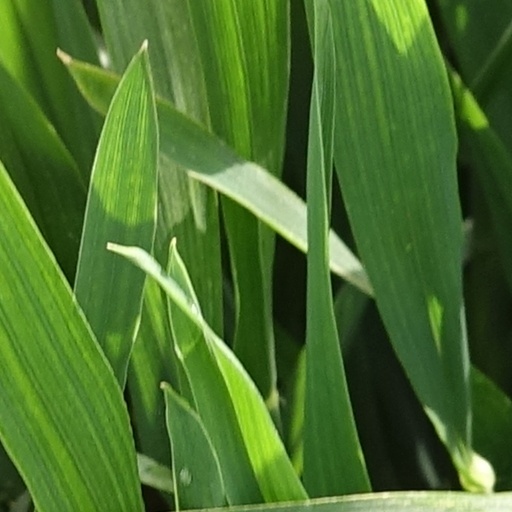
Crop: wheat